Hurricane Uleki

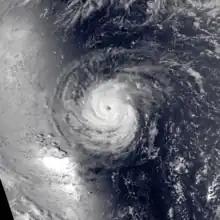
Typhoon Uleki at its secondary peak strength on September 8

At 00:00 UTC on September 8, the CPHC transferred warning responsibility of Uleki to the Joint Typhoon Warning Center (JTWC) and the storm was subsequently referred to as a typhoon. Transfer of warnings occurred when the storm was at 178°W rather than at the dateline, where the boundary between the Central and West Pacific basins exists, for unknown reasons. Three hours later Uleki made its closest approach to Midway Atoll, passing to the south. Shortly thereafter the system crossed the International Date Line and the Japan Meteorological Agency (JMA) also began advising on the system. The JMA estimated Uleki to have had a pressure of at this time; however, this value was derived from satellite estimates rather than direct measurements. Uleki maintained this strength through September 10 as it continued on its west-northwest course. On that day, the typhoon again entered a region of weak steering currents between two anticyclones within the subtropical ridge. A trough approaching from the west was forecast to prompt Uleki to turn east; however, the typhoon maintained a general northwest motion in a stair-stepped fashion. Increasing wind shear and cooler air soon imparted weakening, and Uleki degraded to a tropical storm by September 12.